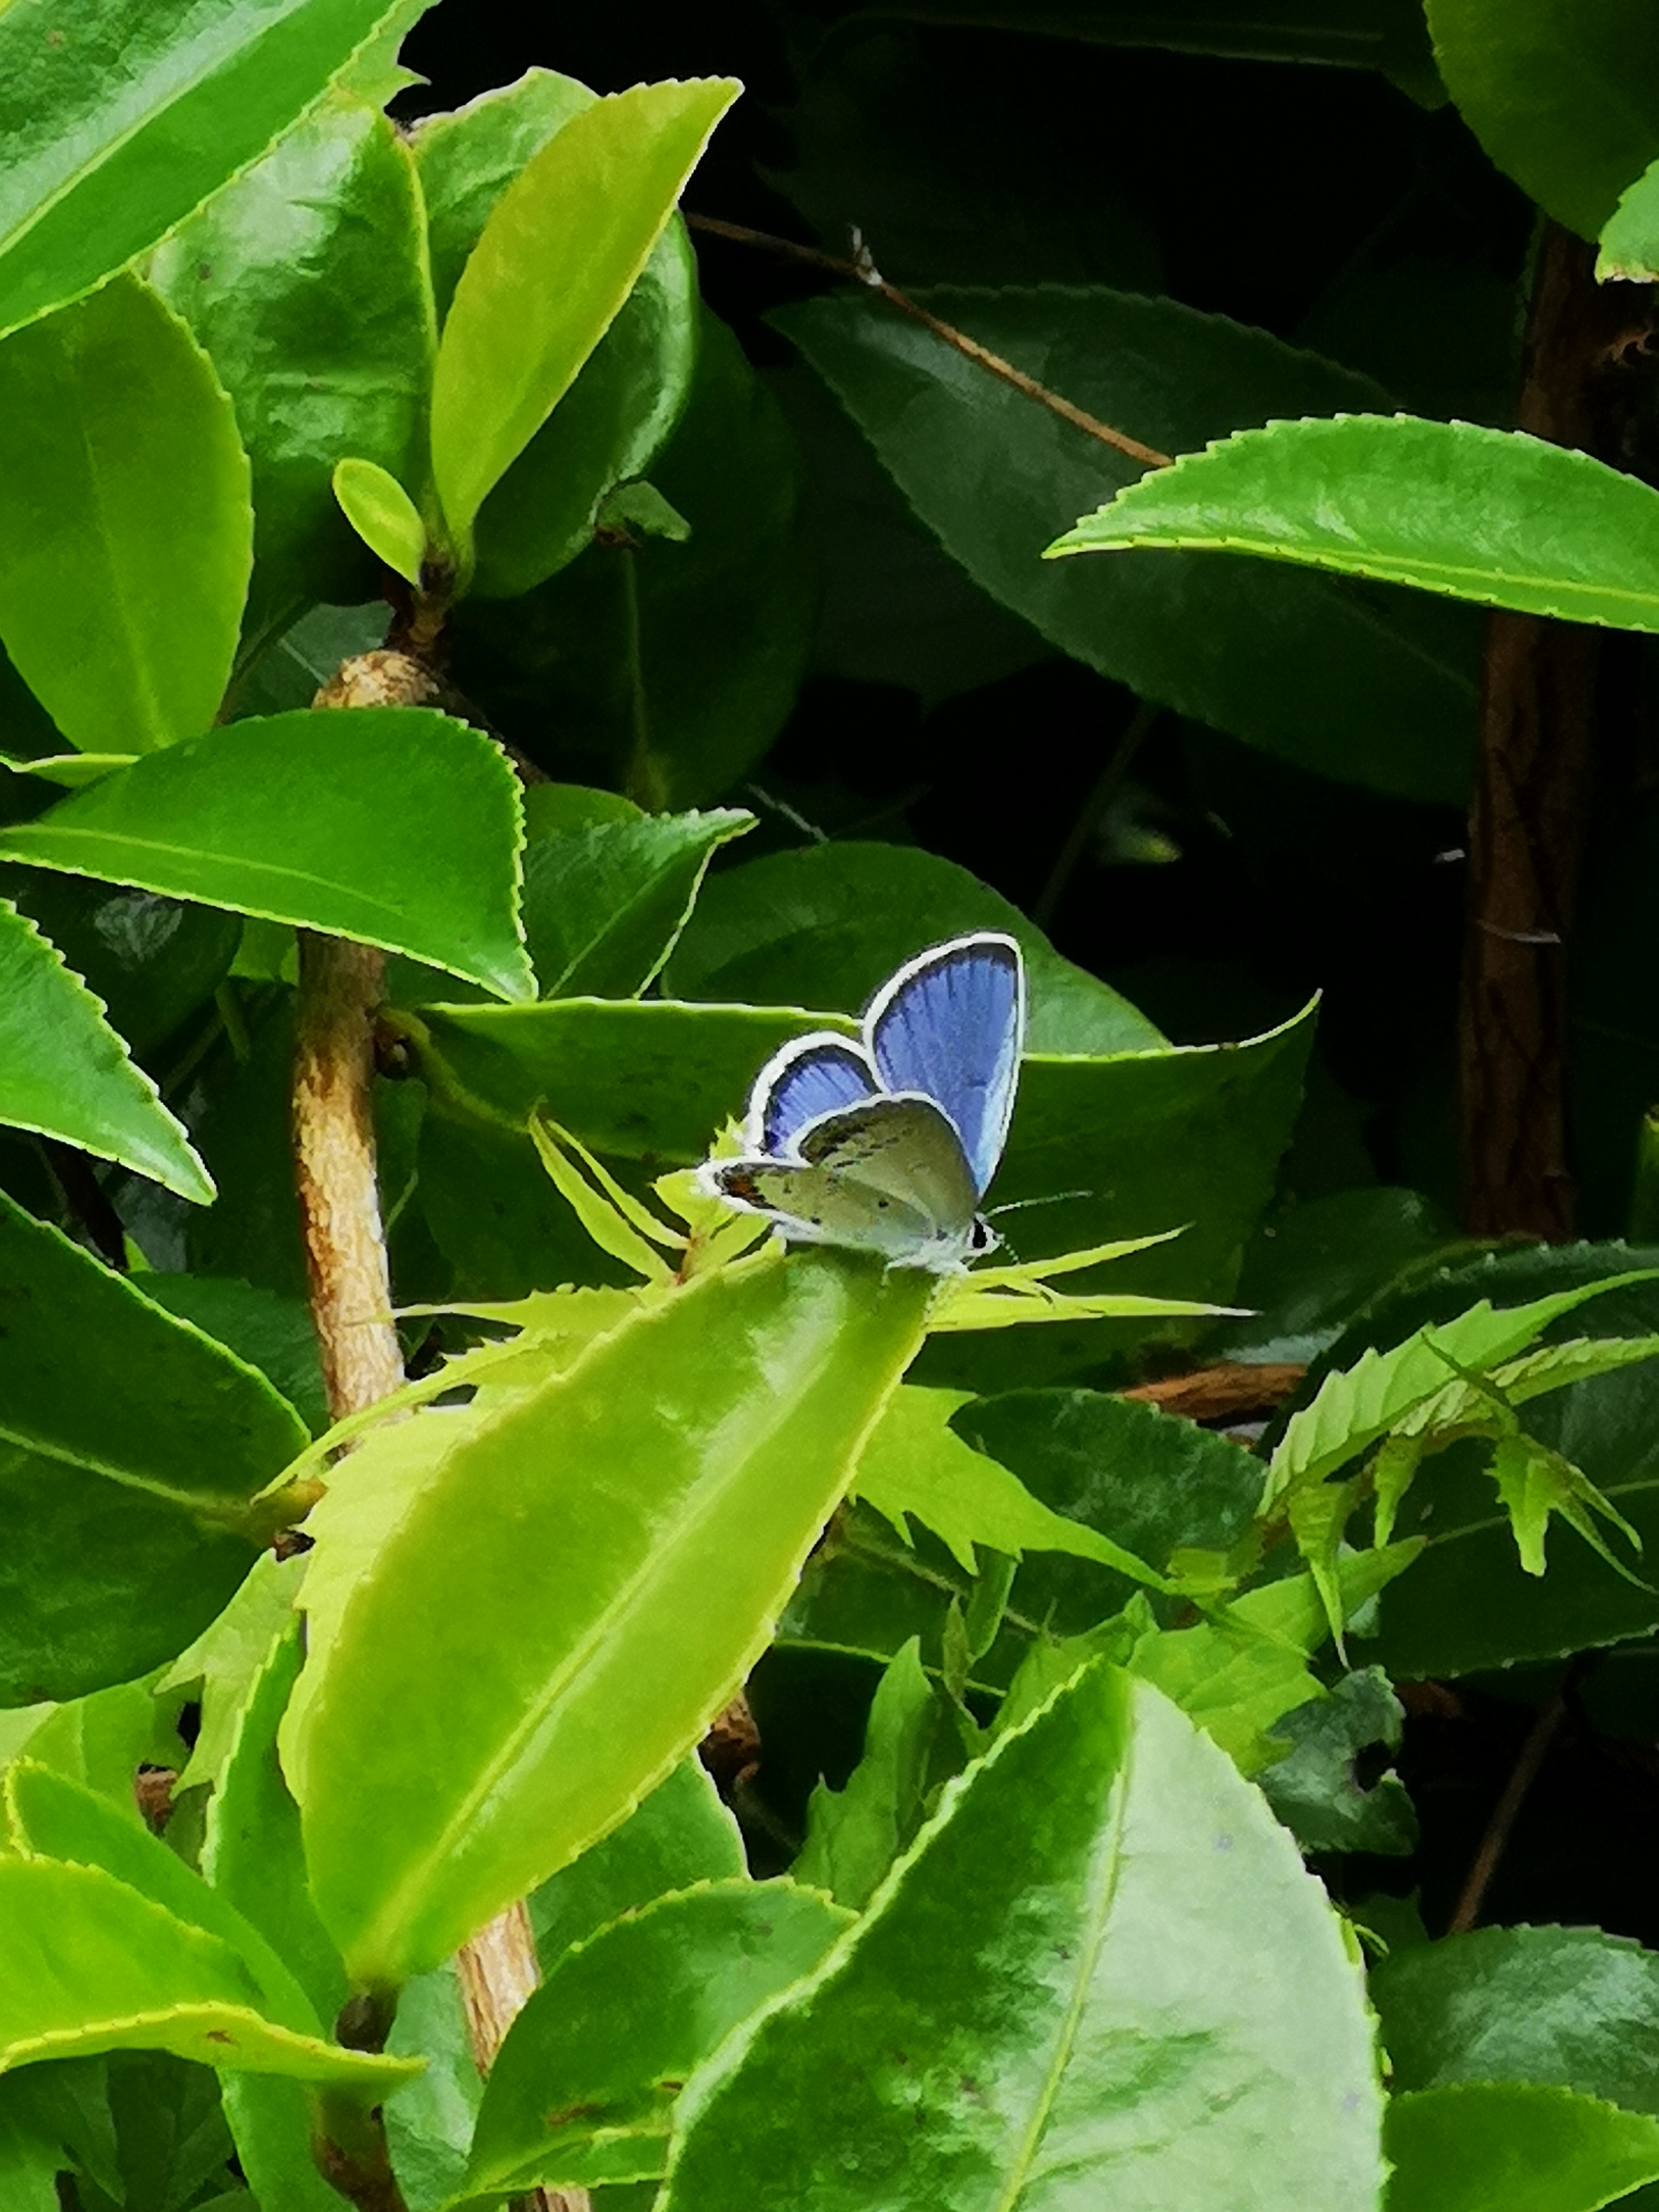
butterfly, plant, arthropod, leaf, botany, insect, pollinator, vegetation, organism, terrestrial plant, groundcover, flowering plant, grass, electric blue, twig, invertebrate, wing, herb, moths and butterflies, plant stem, pest, herbaceous plant, perennial plant